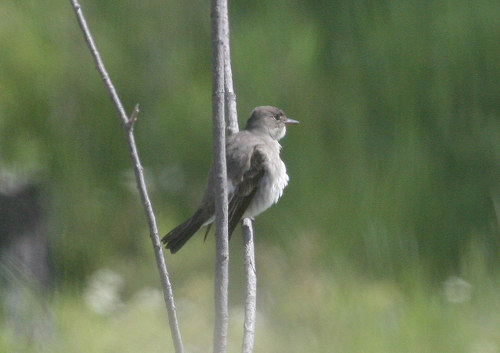
a small bird that is multi shades of grey it has a light grey breast, medium grey head and back, and dark grey wings and tail.
a bird that has a white belly and a grey back and head and looks fluffy.
this bird is grey and white in color with a small sharp black beak and grey eye ring.
medium grey and white bird with medium brown beak and small black eyes
this grey bird has white breast feathers, a pointed grey beak, and black eyes.
a gray bird, with fluffy breast, and dark gray wings and tail.
this is a small grey bird, with a white abdomen, and a pointy bill.
a little bird with a very fluffy appearance, small dark grey beak and majority of it's body is colored light grey with exception of a white belly.
this bird has a grey crown, grey primaries, and a grey belly.
this bird is grey with white and has a very short beak.
Species: Olive Sided Flycatcher